Bank War

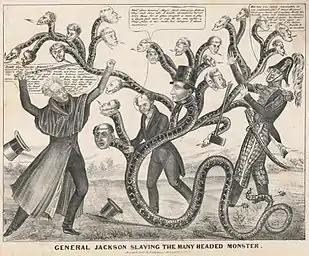
A thin older man uses a sword to attack a snake with multiple human heads representing different public figures

In spite of Jackson's address, no clear policy towards the Bank emerged from the White House. Jackson's cabinet members were opposed to an overt attack on the Bank. The Treasury Department maintained normal working relations with Biddle, whom Jackson reappointed as a government director of the Bank. Lewis and other administration insiders continued to have encouraging exchanges with Biddle, but in private correspondence with close associates, Jackson repeatedly referred to the institution as being "a hydra of corruption" and "dangerous to our liberties". Developments in 1830 and 1831 temporarily diverted anti-B.U.S. Jacksonians from pursuing their attack on the B.U.S. Two of the most prominent examples were the Nullification Crisis and the Peggy Eaton Affair. These struggles led to Vice President Calhoun's estrangement from Jackson and eventual resignation, the replacement of all of the original cabinet members but one, as well as the development of an unofficial group of advisors separate from the official cabinet that Jackson's opponents began to call his "Kitchen Cabinet". Jackson's Kitchen Cabinet, led by the Fourth Auditor of the Treasury Amos Kendall and Francis P. Blair, editor of the "Washington Globe", the state-sponsored propaganda organ for the Jacksonian movement, helped craft policy, and proved to be more anti-Bank than the official cabinet.